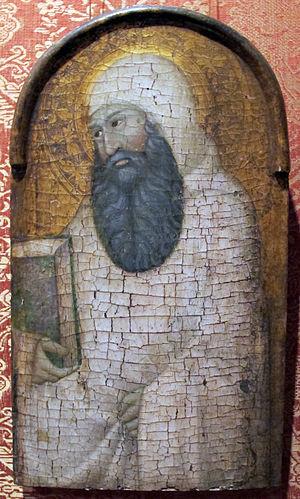
Guido Palmerucci, ou Guido di Palmeruccio est un peintre italien de l'école ombrienne qui a été actif au XIVᵉ siècle, originaire probablement de Gubbio.